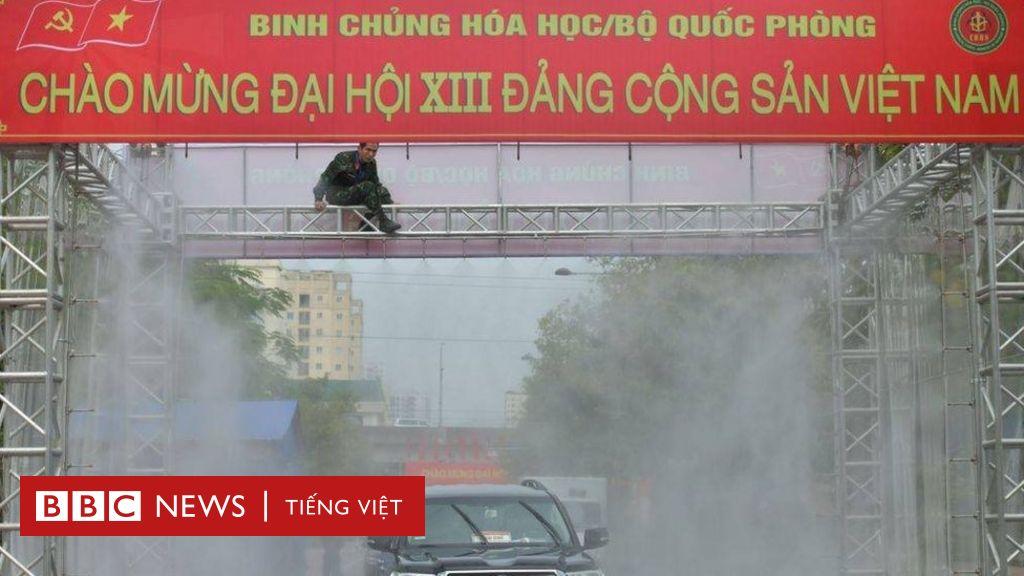
có một người đàn ông xuất hiện ở trên khung sắt